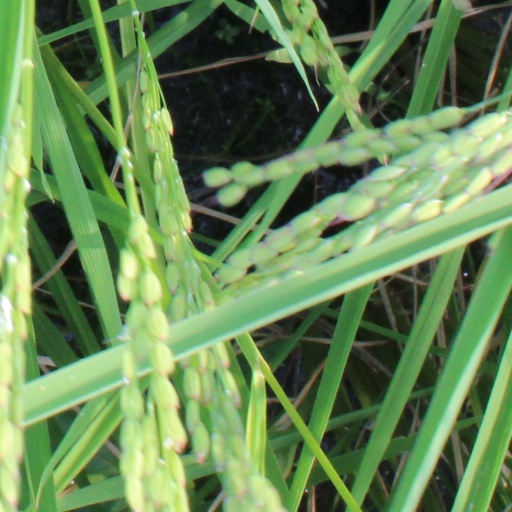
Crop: rice